Abdel Abqar

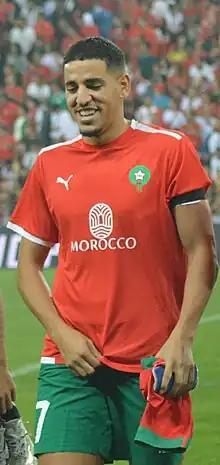
Abqar with Morocco in 2023

Abdelkabir "Abdel" Abqar (born 10 March 1999) is a Moroccan professional footballer who plays as a centre-back for Spanish club Getafe CF and the Morocco national team.